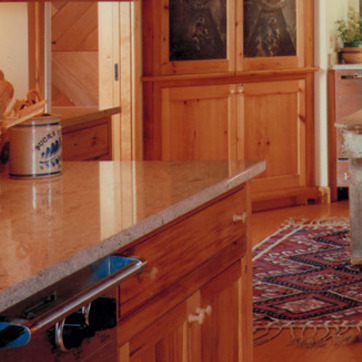
Material: polishedstone